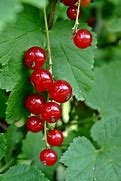
Label: redcurrant